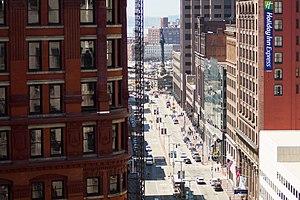
Euclid Avenue est l'une des principales avenues de Cleveland, principale ville de l'Ohio. Mesurant 30,4 km, elle part de Public Square et s'étend jusqu'à la ville de Willoughby, en passant par East Cleveland, Euclid et Wickliffe.